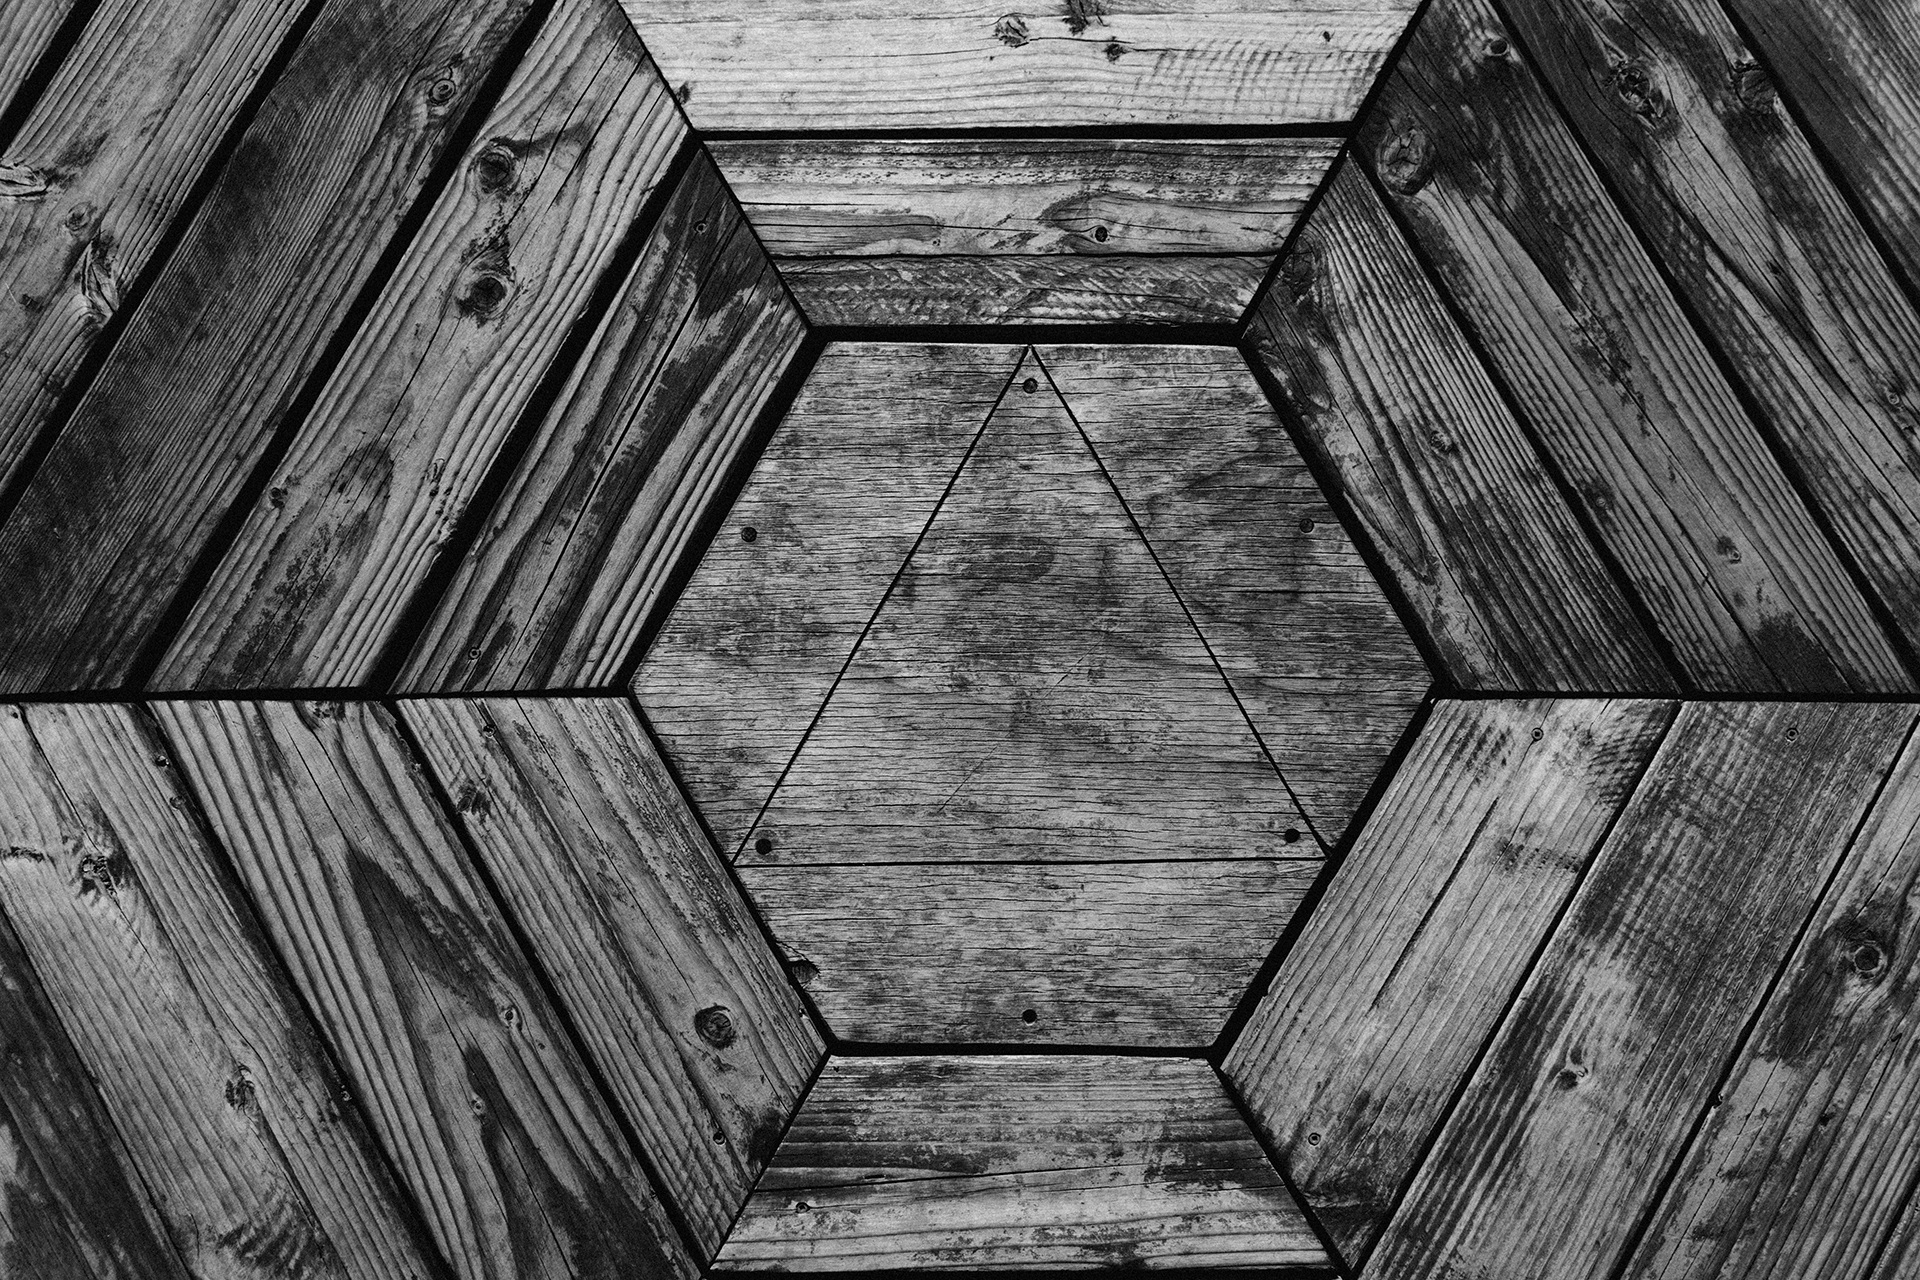
black and white, wood, white, photography, texture, pattern, line, black, monochrome, design, triangle, symmetry, hexagon, shape, monochrome photography